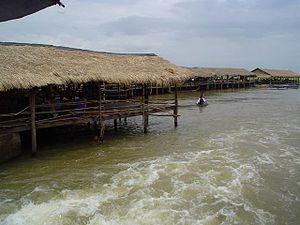
Banteay Mean Chey est une province du nord-ouest du Cambodge.